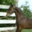
Label: horse